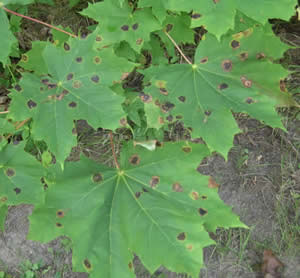
Plant: Maple
Disease: maple tar spot